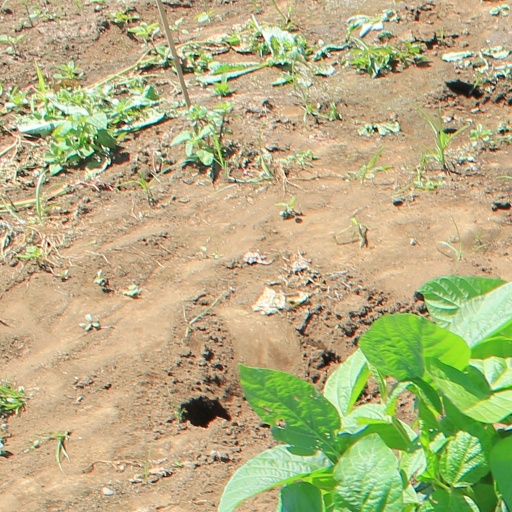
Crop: soybean